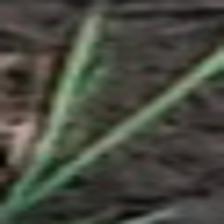
Label: single